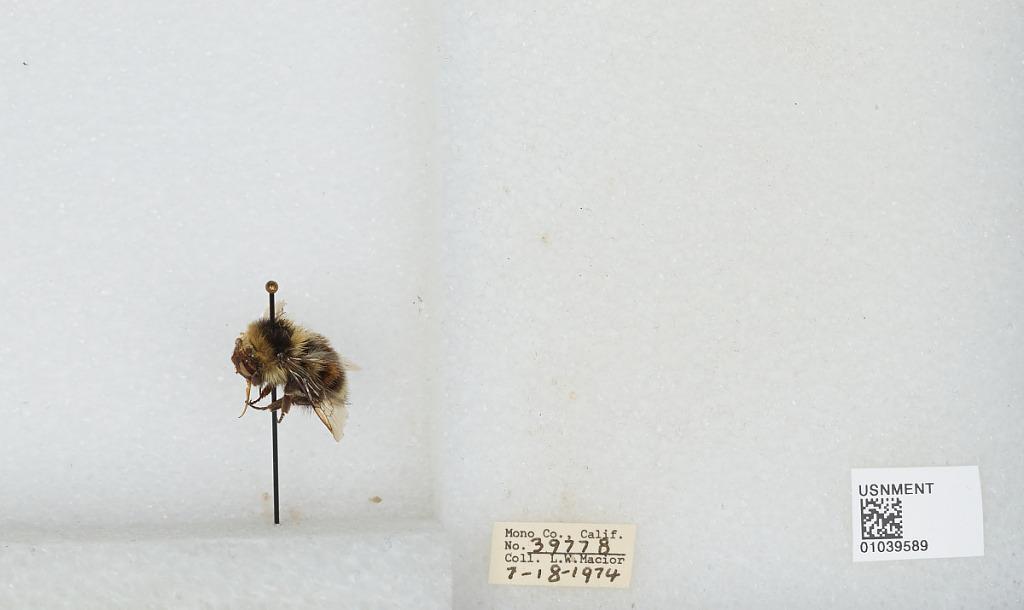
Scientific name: Bombus (Cullumanobombus) rufocinctus Cresson
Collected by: L. Macior
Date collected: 1974-7-18
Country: United States
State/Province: California
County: Mono
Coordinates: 37.92, -118.87